List of diplomatic missions in Abkhazia

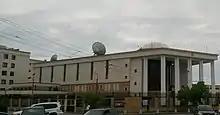
Russian Embassy in Sukhumi

This article lists the diplomatic missions in Abkhazia. Abkhazia broke away from Georgia after a war that lasted from August 1992 to September 1993. After the 2008 South Ossetia war Abkhazia was further recognised by Russia, Nicaragua, Venezuela, Nauru, Donetsk People's Republic, Luhansk People's Republic, and Syria. Of these, South Ossetia and Russia have established embassies in Abkhazia, both in the capital, Sukhumi. Venezuelan and Nicaraguan ambassadors reside in Moscow.